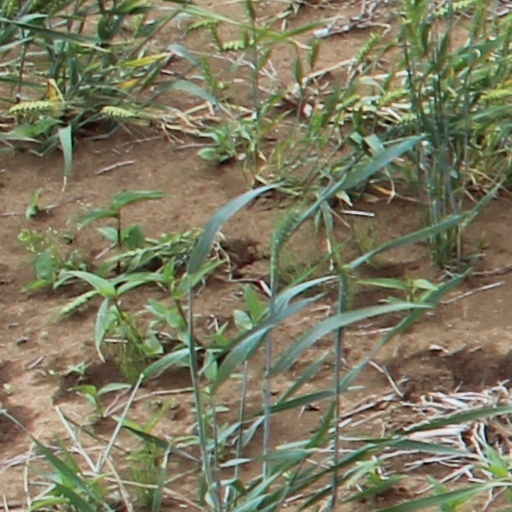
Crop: wheat